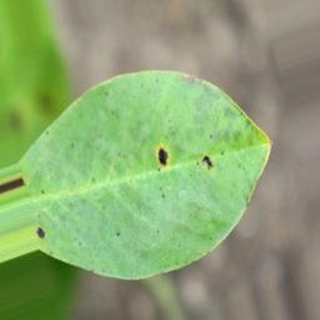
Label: groundnut_early_leaf_spot